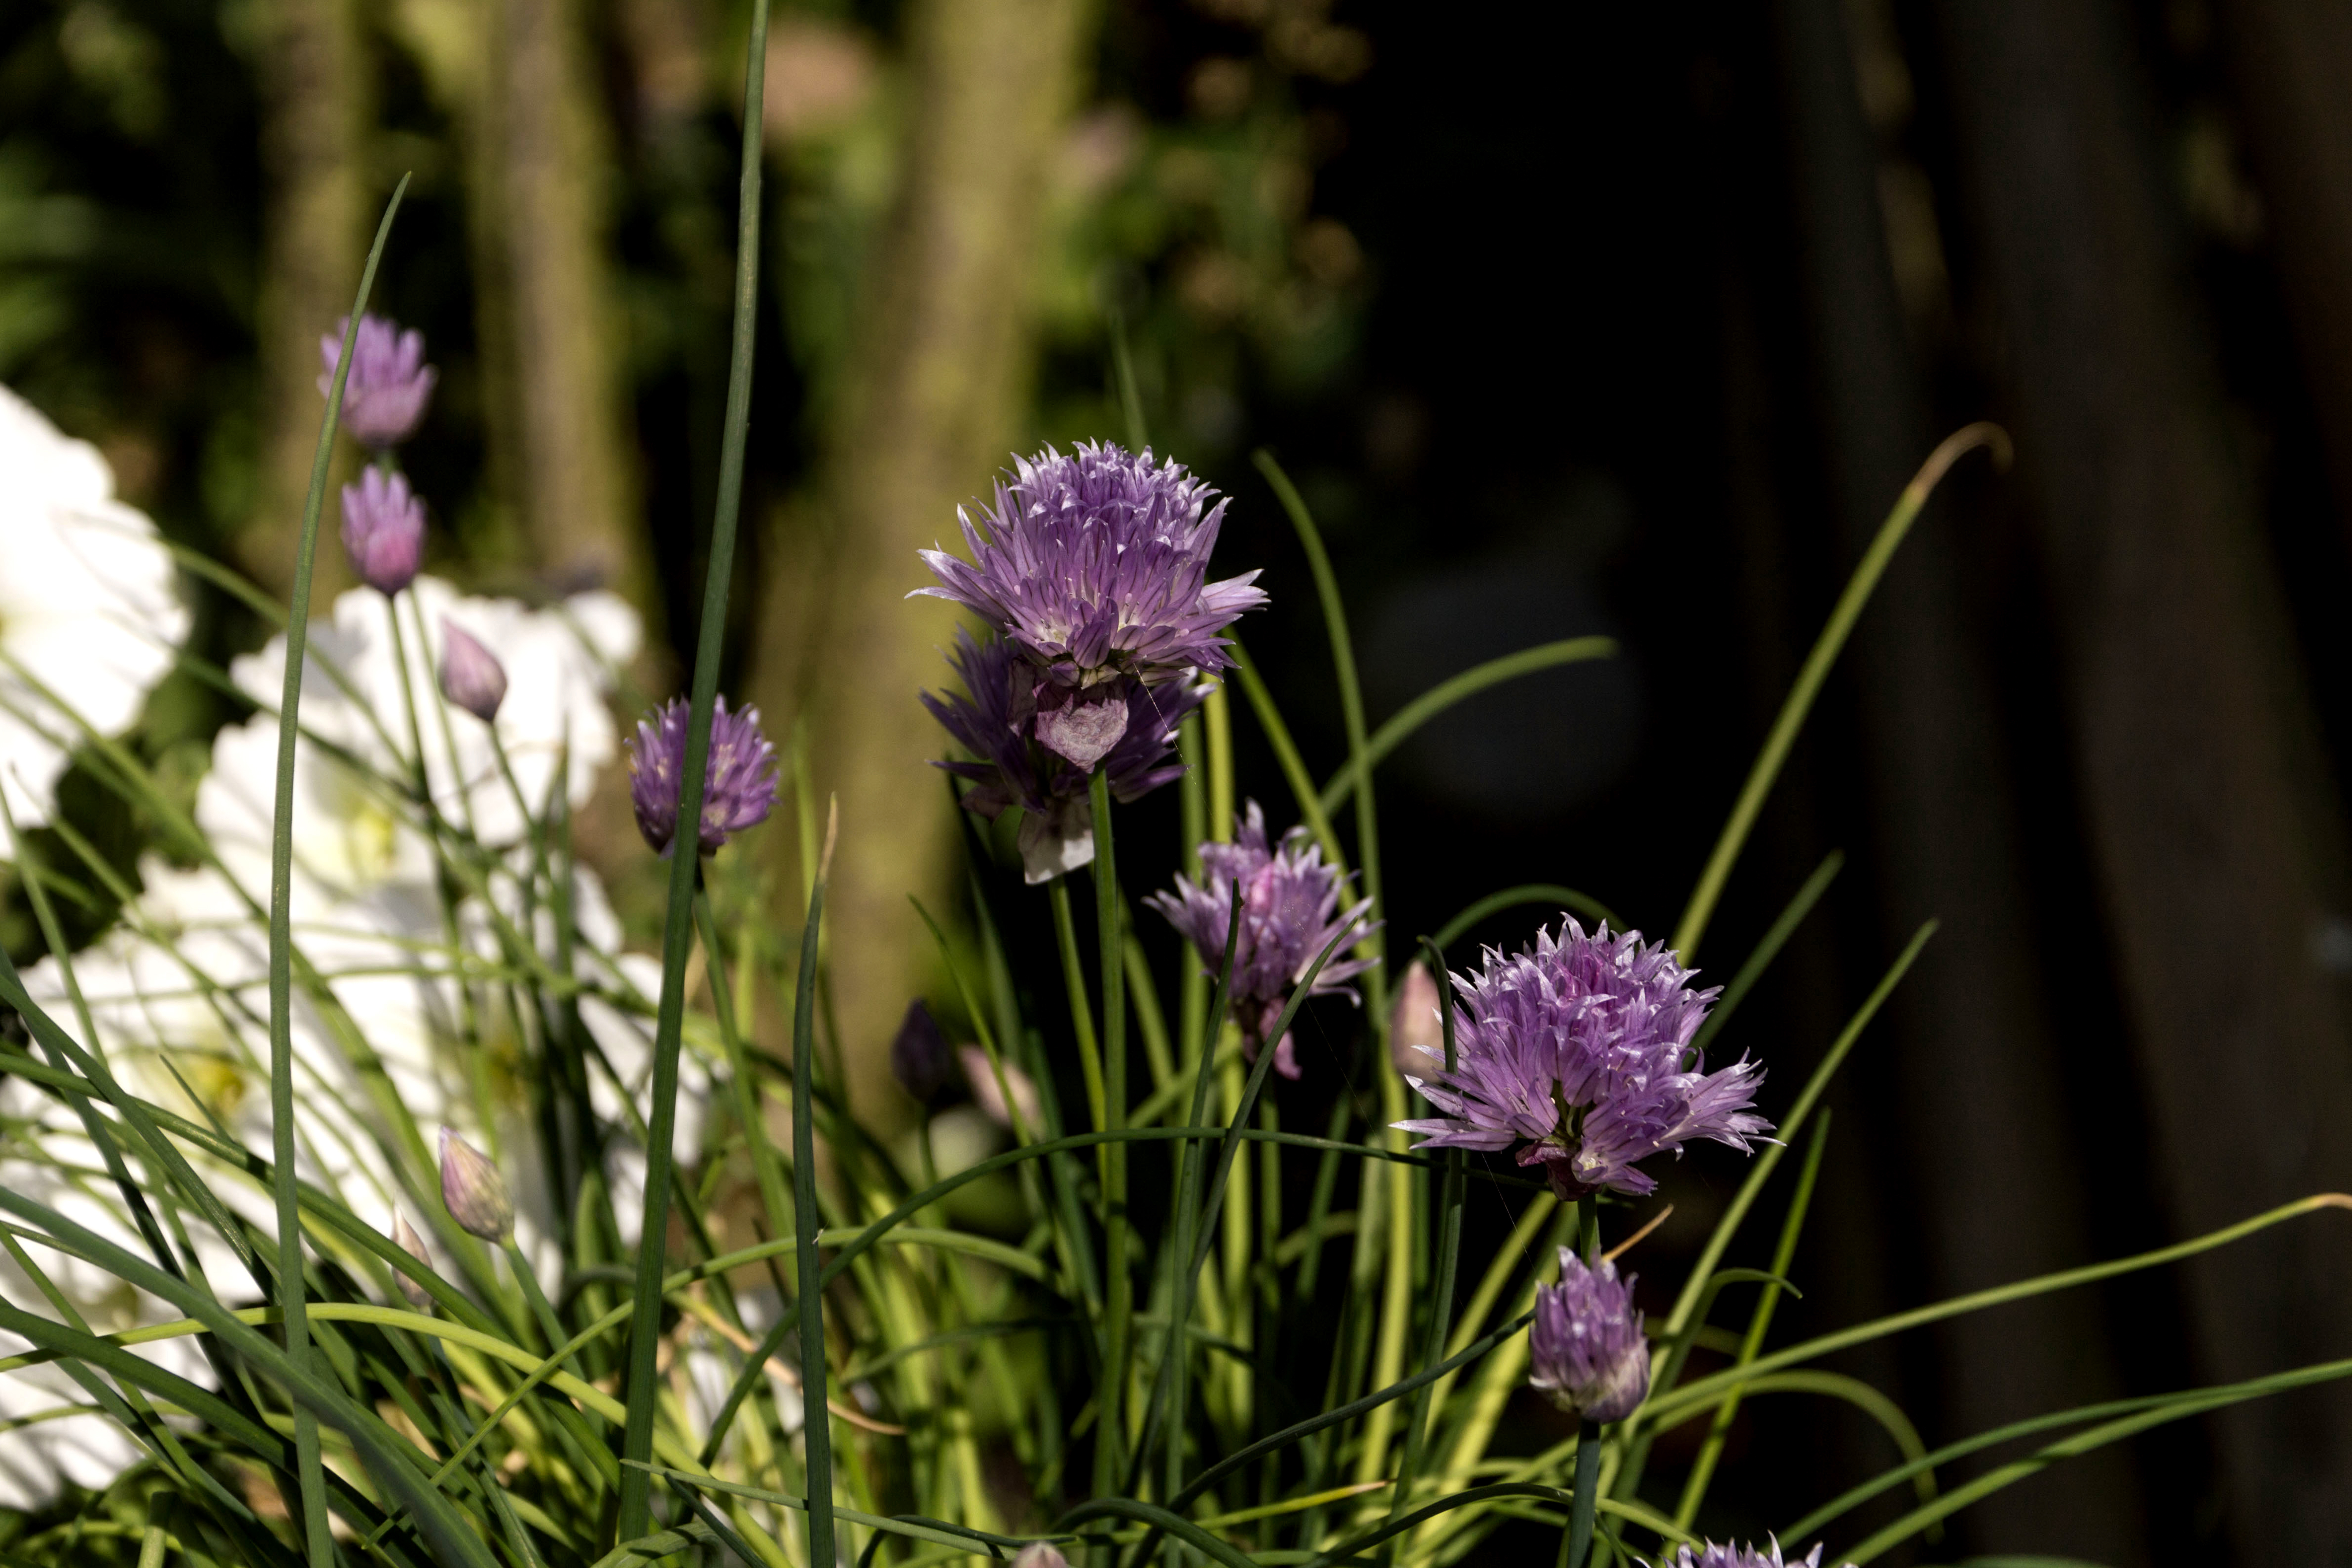
nature, grass, blossom, plant, meadow, prairie, flower, purple, photo, herb, produce, botany, flora, wildflower, holland, nederland, netherlands, dutch, outdoorphotography, picture, photograph, fotos, foto, chive, paulvandevelde, pdvandevelde, padagudaloma, natuurfotografie, dordrecht, pdvandeveldedordrecht, nederlandsefotografie, dutchphotogaraphy, totallydutch, fotografienederland, hollandsefotografie, fotografieholland, bieslook, macro photography, paars, flowering plant, grass family, land plant, paulvandeveldedordrecht